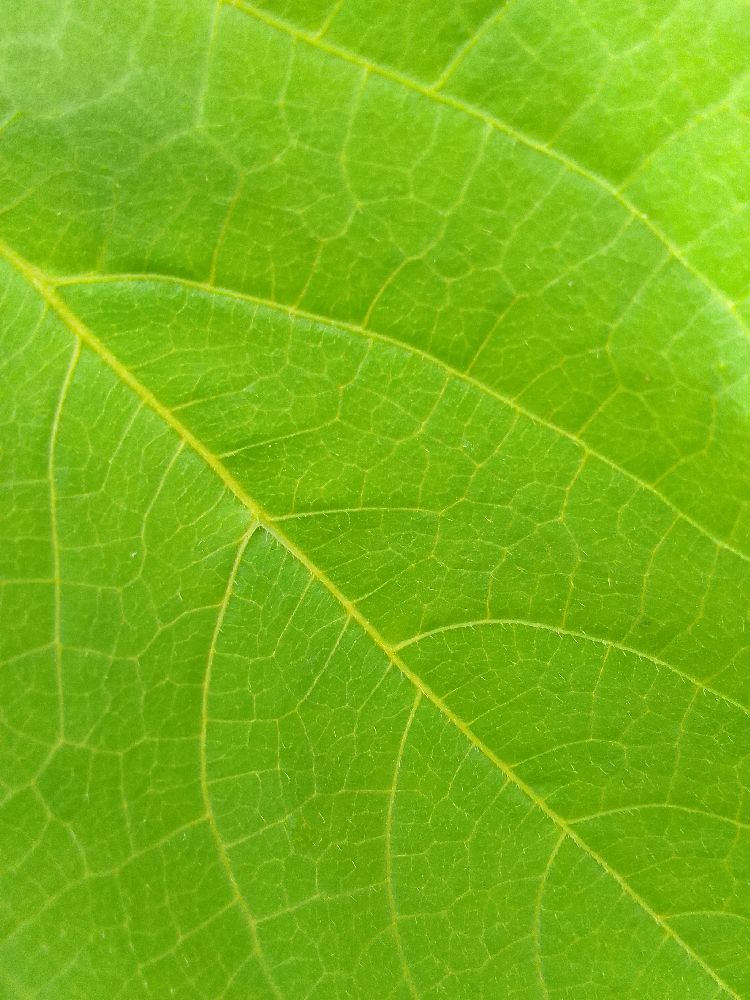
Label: healthy